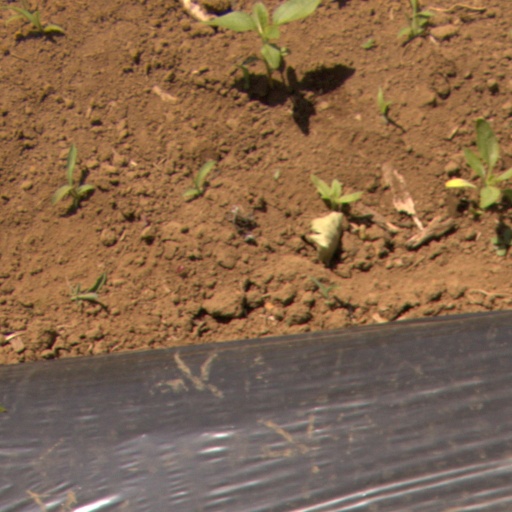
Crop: Jerusalem artichoke